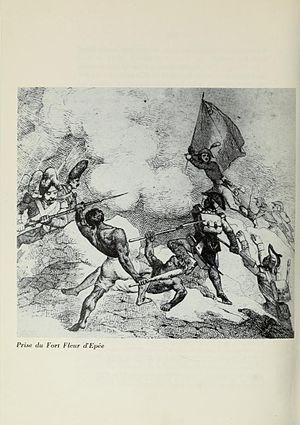
Prise du fort Fleur d'Epée, 1794, gravure in Auguste Lacour.- Histoire de la Guadeloupe, Basse-terre, 1857. Tome Deuxième, 1789-1798. Réimpression
Le fort Fleur d'épée est la plus importante fortification de Grande Terre en Guadeloupe. Il a été inscrit monument historique par arrêté du 21 mars 1979.